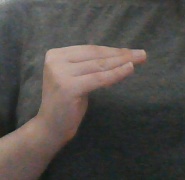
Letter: haa